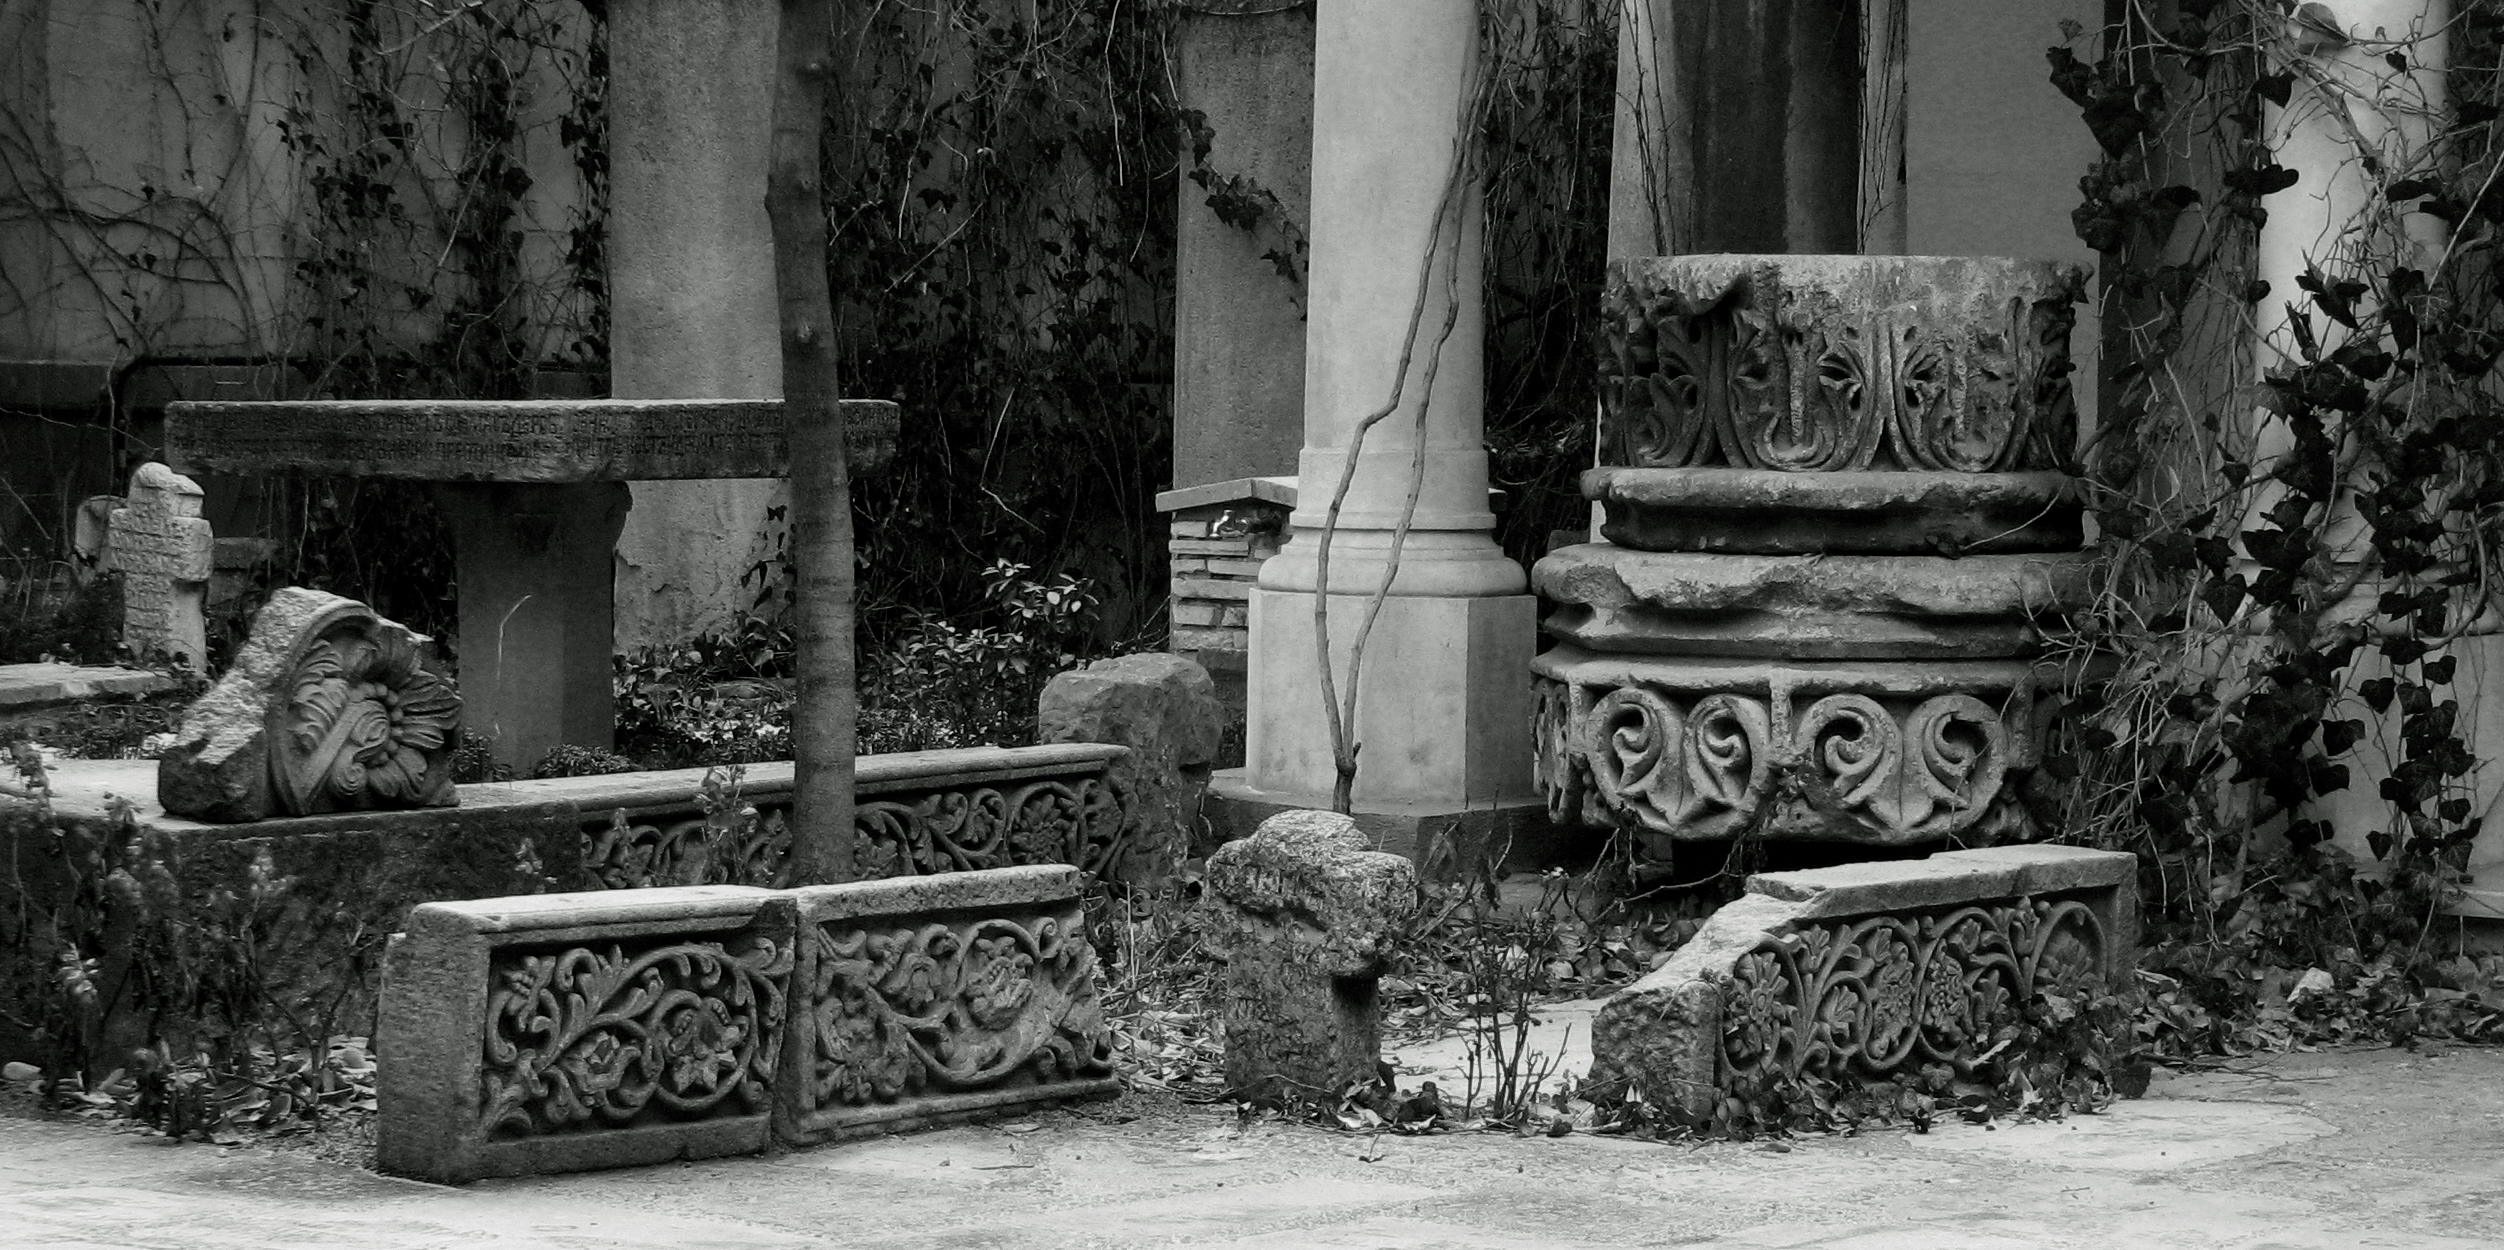
snow, winter, black and white, architecture, wood, white, street, photography, building, photo, europe, religion, church, black, monochrome, christian, photos, capital, religious, cool image, de, temple, monastery, churches, photograph, fotografie, christianity, romana, orthodox, revival, eastern, romania, bucharest, roumanie, convent, bor, biserica, arhitectura, orthodoxy, romanian, ortodoxa, manastirea, manastire, ortodoxia, ortodoxie, cretinism, cretin, ecclesiastical, bisericeasc, cladire, edificiu, capitel, bucuresti, stavro, neoromanesc, stavropoleos, brancovenesc, neoromanianstyle, monochrome photography, ancient history